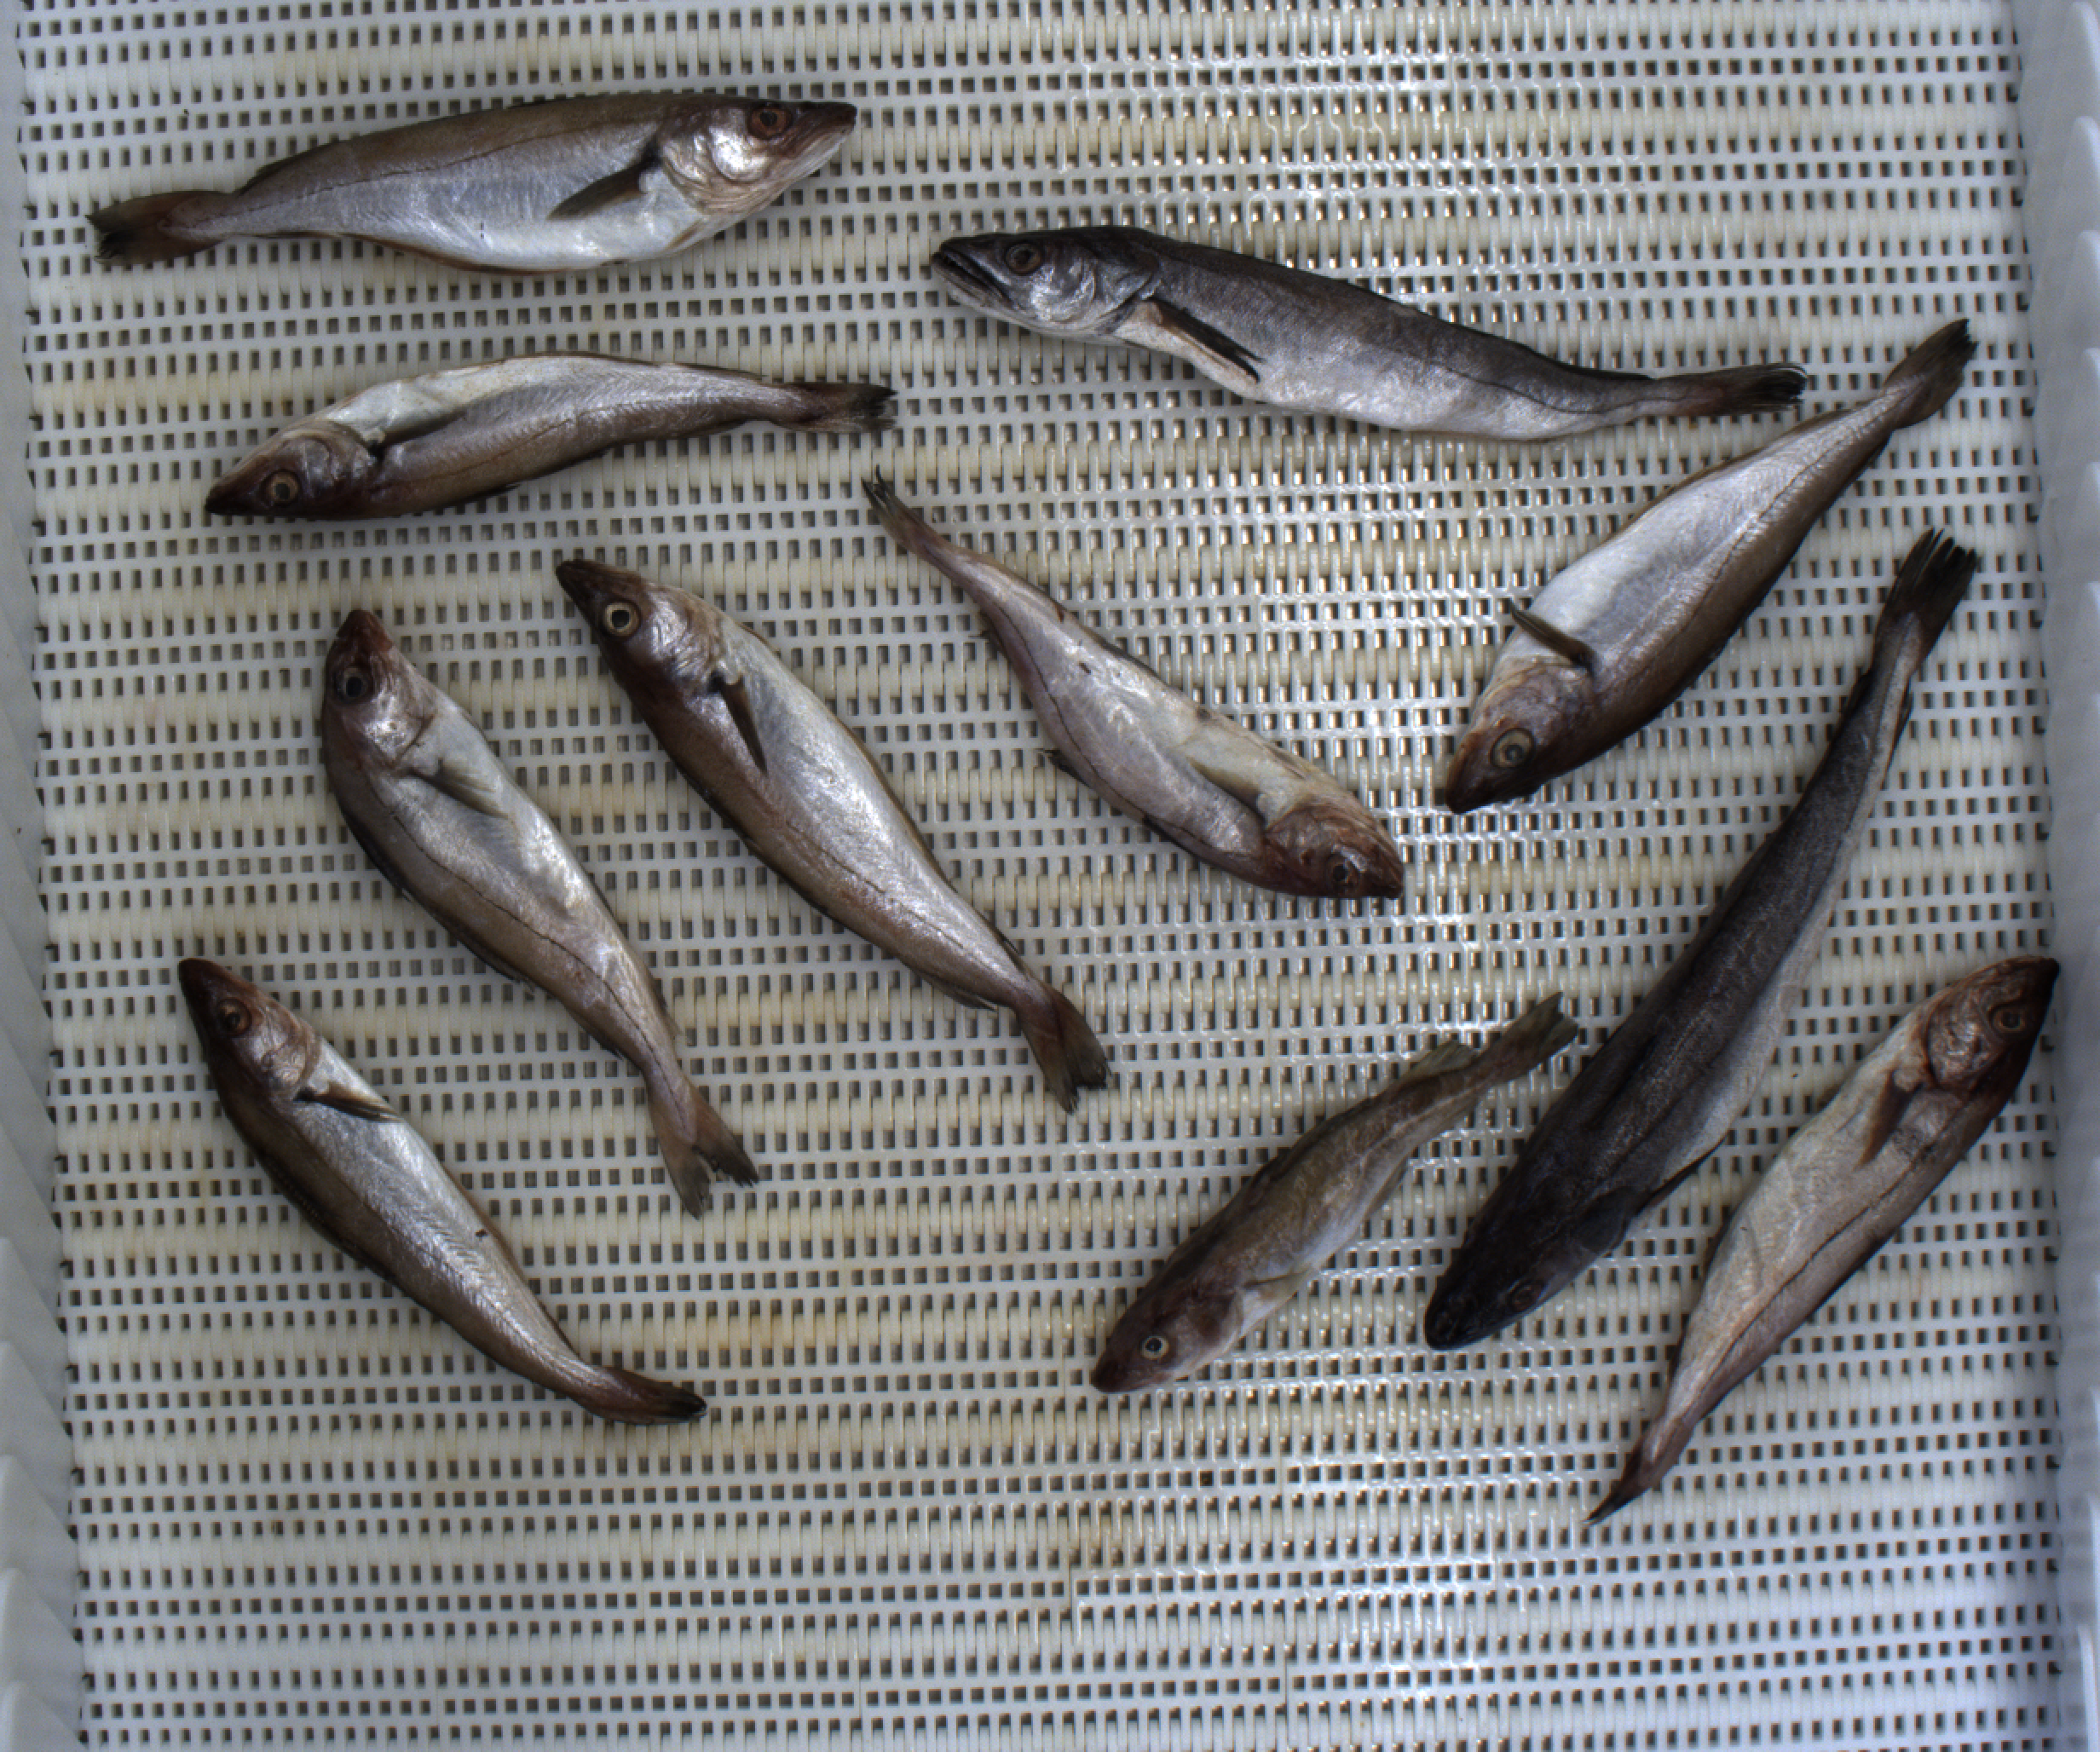
Total fish: 11
Cod: 1
Haddock: 3
Whiting: 5
Hake: 2
Horse mackerel: 0
Saithe: 0
Other: 0